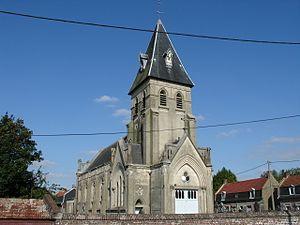
L'église d'Agny
Agny est une commune française située dans le département du Pas-de-Calais en région Hauts-de-France.